Fernando Pessoa

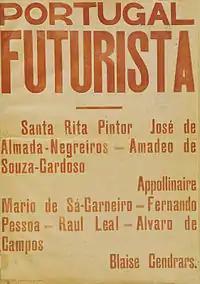
"Portugal Futurista", the art journal that published "Campos"' "Ultimatum" in 1917.

In a letter to William Bentley, Pessoa wrote that "a "knowledge" of the language would be indispensable, for instance, to appraise the 'Odes' of Ricardo Reis, whose Portuguese would draw upon him the blessing of António Vieira, as his stile and diction that of Horace (he has been called, admirably I believe, 'a Greek Horace who writes in Portuguese')".